Salve Deus Rex Judaeorum

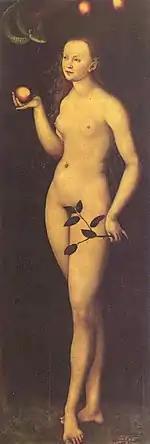
"Eve" by Lucas Cranach the Elder, 1528

The title poem is a significantly longer work that focuses on the crucifixion of Jesus, a defence of women, and the importance of woman in the Biblical crucifixion narrative. Suzanne Woods observes that the poem is "meditating and expanding on the events from the female point of view," which was a revolutionary retelling of the crucifixion at the time.